Georgian Orthodox Church

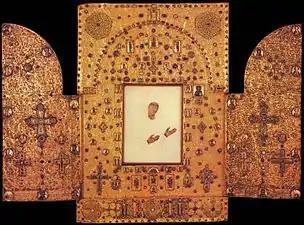
The Khakhuli triptych

Specific forms of art were developed in Georgia for religious purposes. Among them, calligraphy, polyphonic church singing, cloisonné enamel icons, such as the Khakhuli triptych, and the "Georgian cross-dome style" of architecture, which characterizes most medieval Georgian churches. The most celebrated examples of Georgian religious architecture of the time include the Gelati Monastery and Bagrati Cathedral in Kutaisi, the Ikalto Monastery complex and Academy, and the Svetitskhoveli Cathedral in Mtskheta.